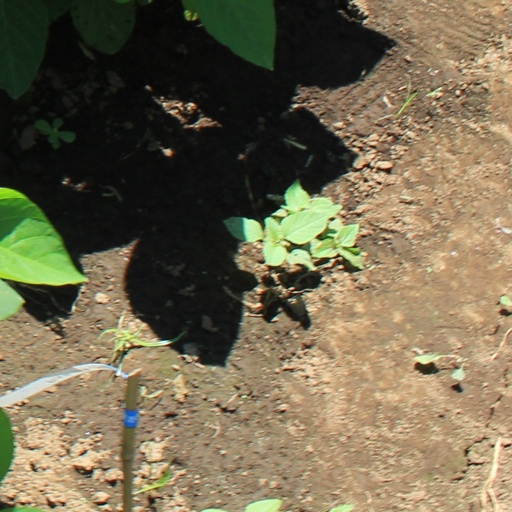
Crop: soybean